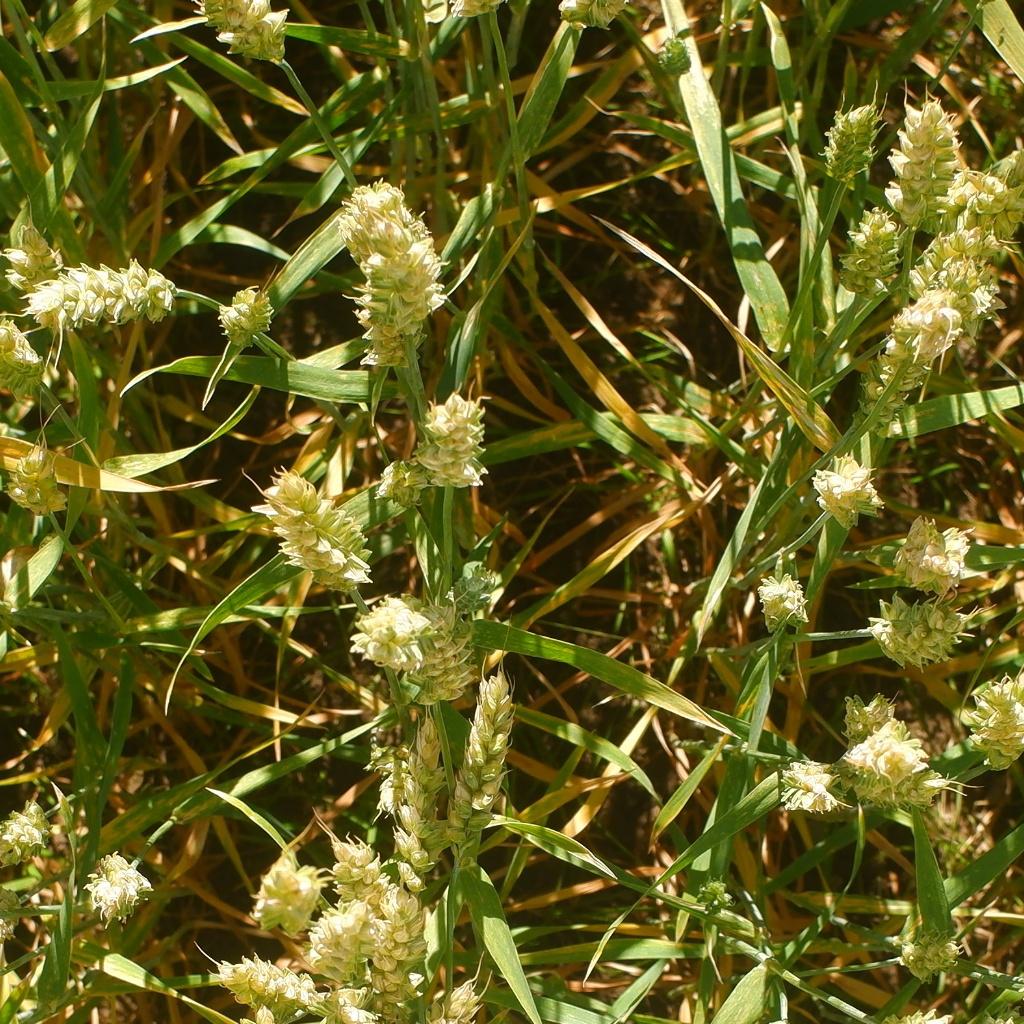
Country: Norway
Location: NMBU
Wheat development stage: Ripening